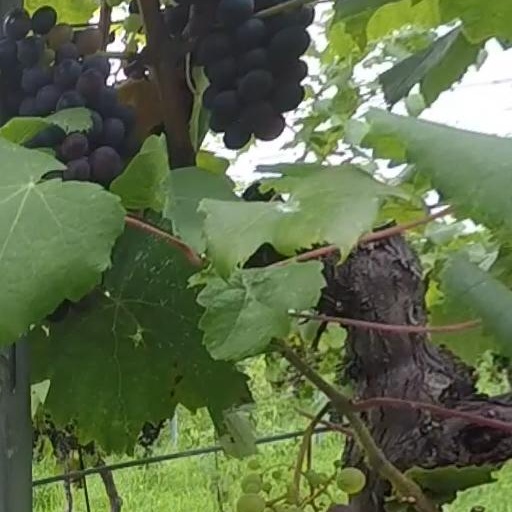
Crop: grape